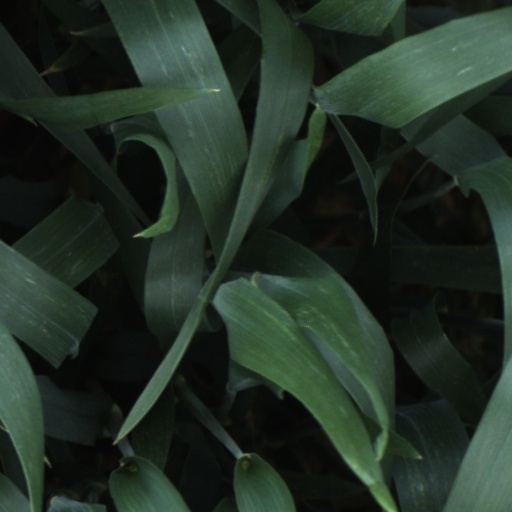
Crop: wheat